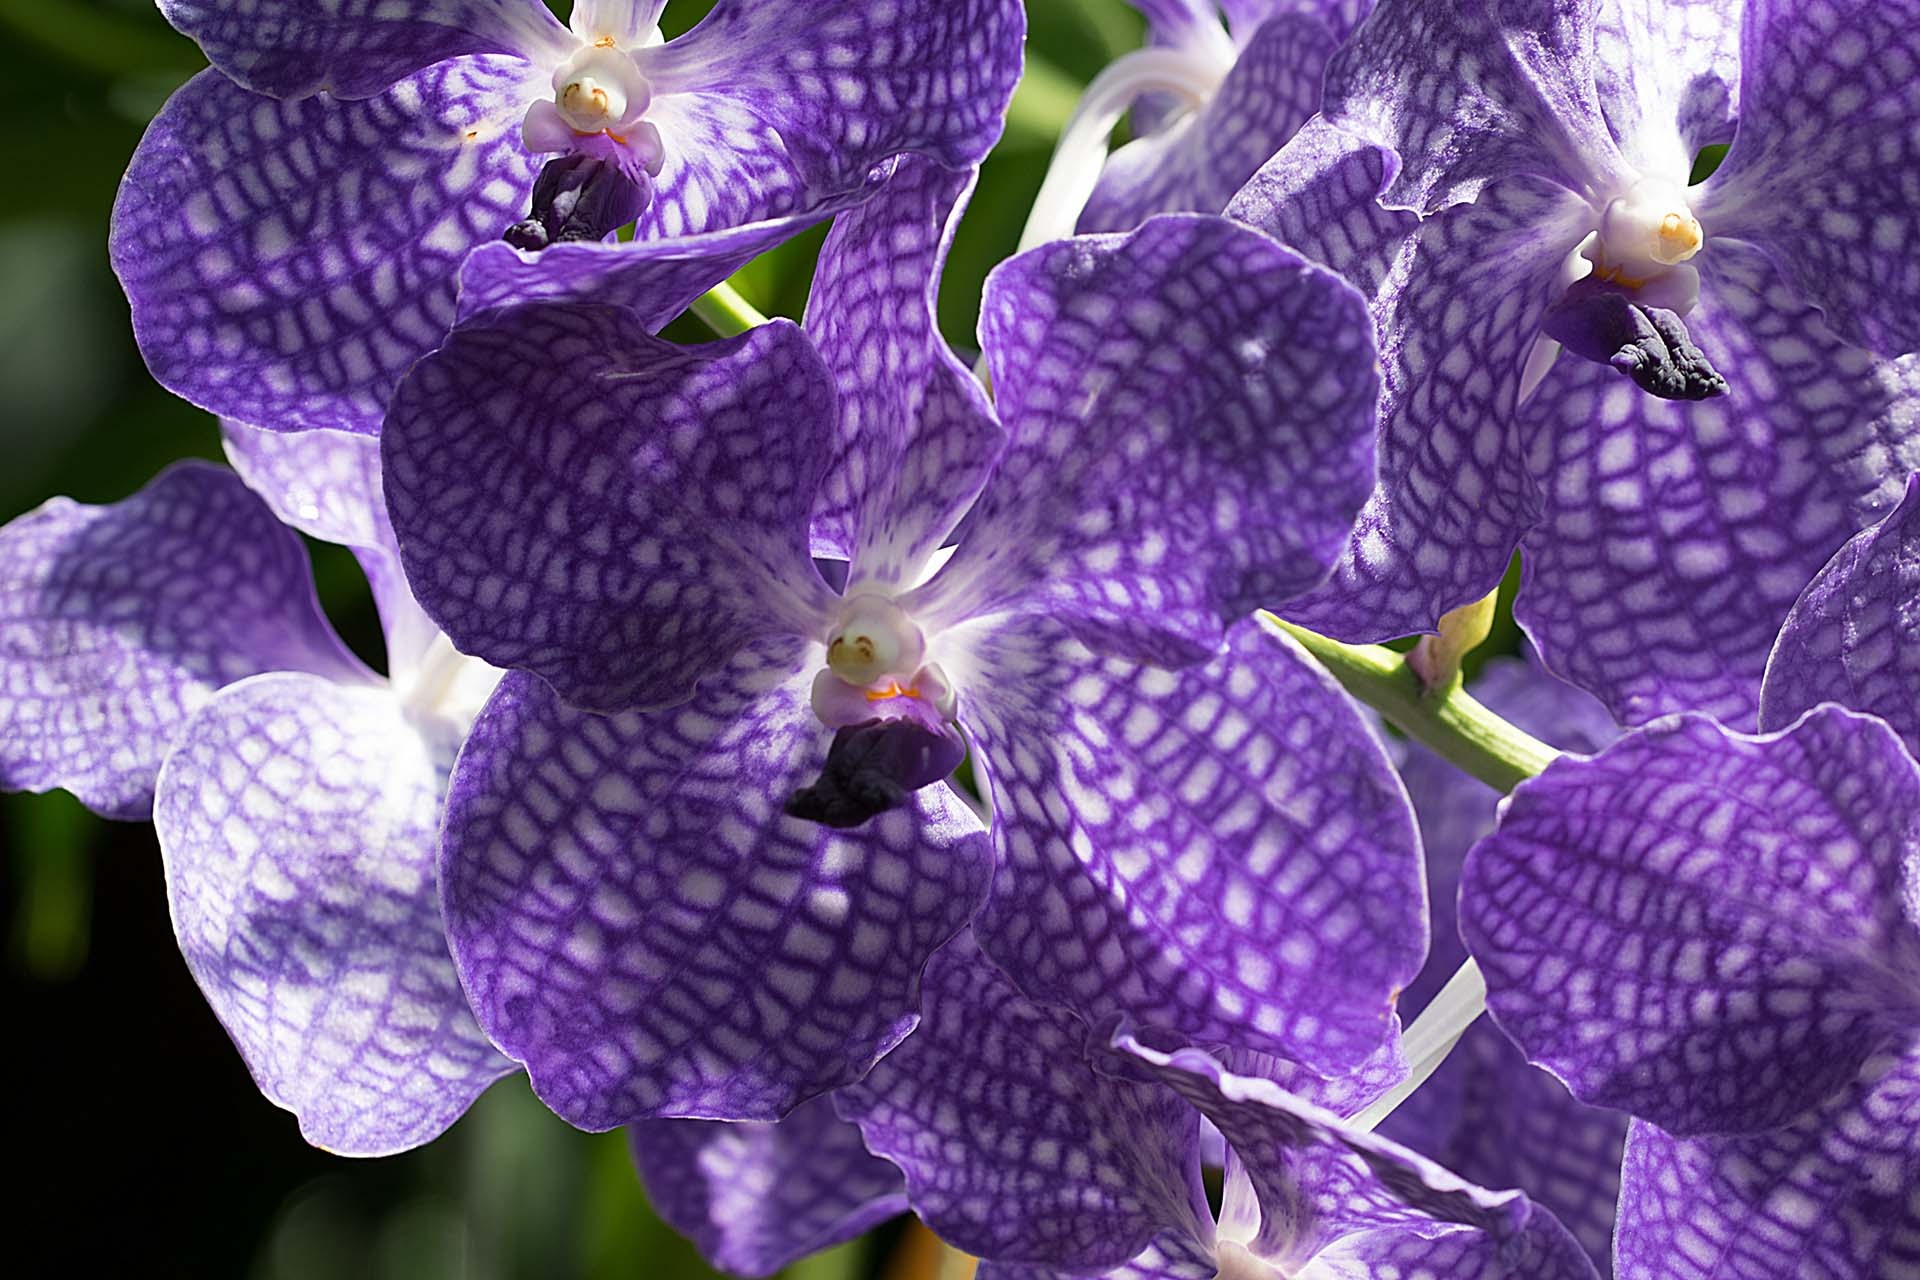
blossom, plant, flower, purple, petal, bloom, botany, flora, orchid, eye, macro photography, flowering plant, land plant